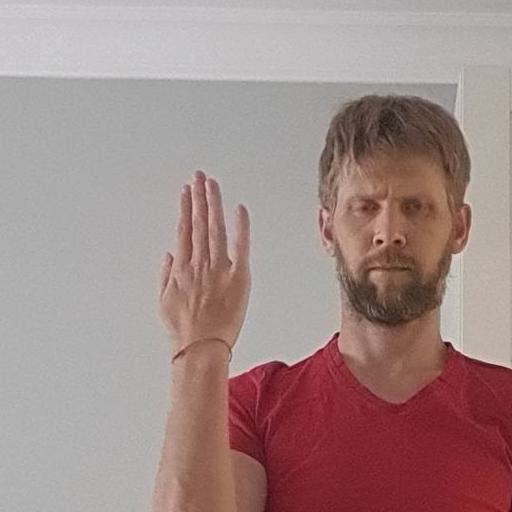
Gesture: stop_inverted